Fabra Observatory

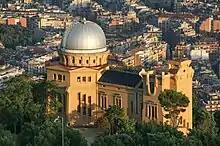

The Fabra Observatory (obs. code: 006) is an astronomical observatory located in Barcelona, Catalonia, Spain pointed towards the south at 415 metres above sea level (latitude: 41,4184° N; longitude: 2,1239° E).